Panzer Dragoon Mini

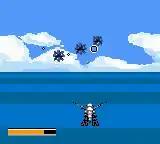
Gameplay screenshot featuring the Blue Dragon targeting three enemies onscreen

"Panzer Dragoon Mini" is a single-player rail shooter that spans five levels, with each after the first including a boss encounter. Gameplay is scaled-down compared to the Sega Saturn entries, featuring no story and three difficulty levels. The player controls an aiming reticle for one of three selectable super deformed flying dragons without a rider as they move through the level.